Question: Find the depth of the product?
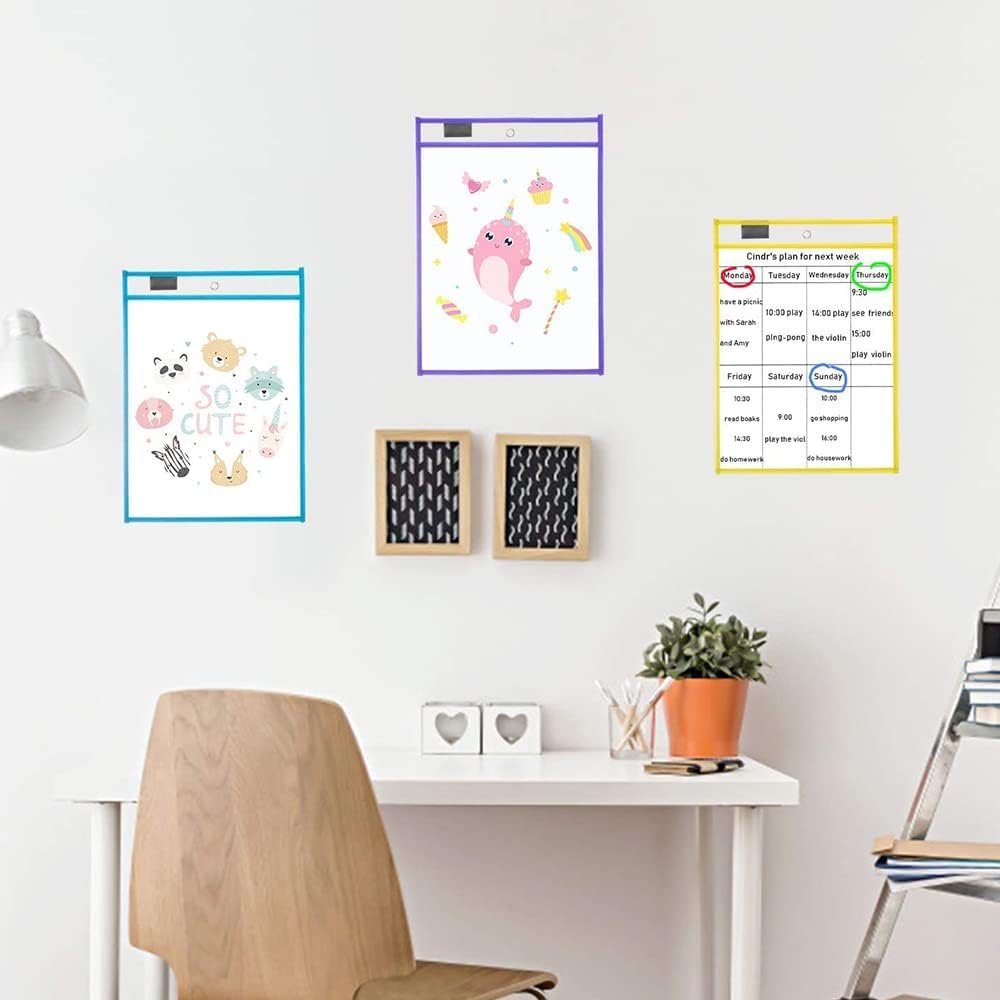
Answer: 15.0 inch